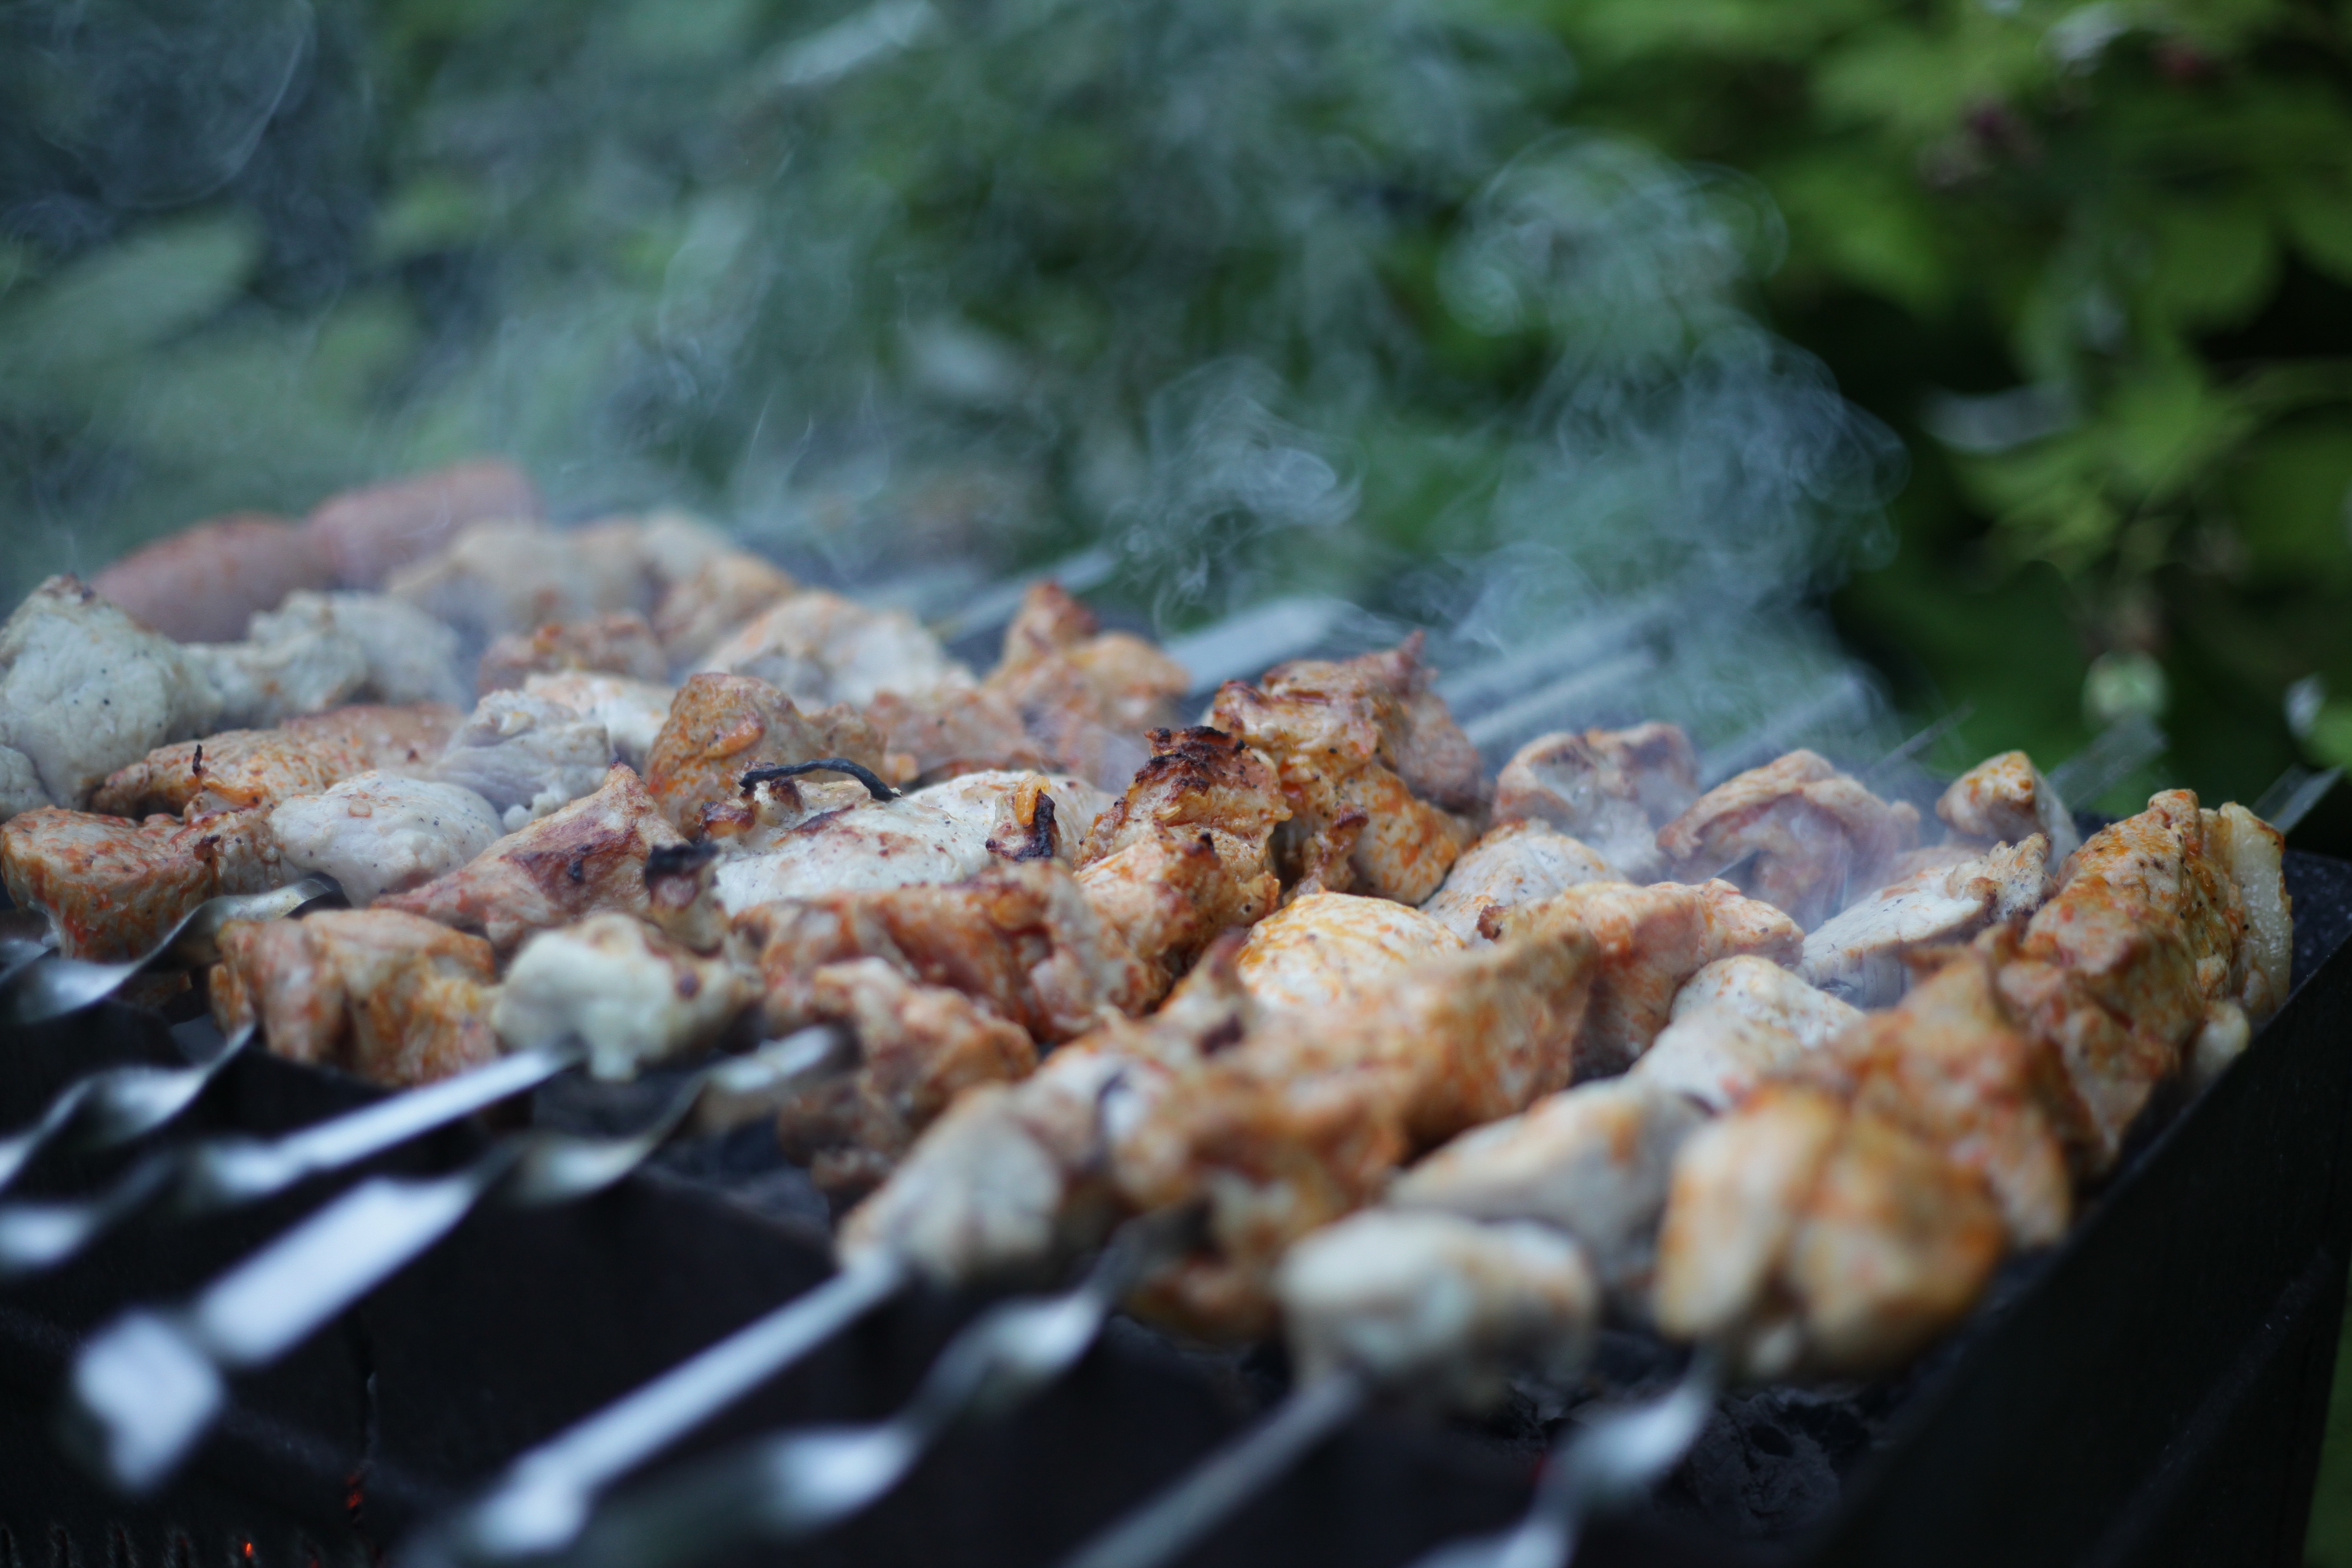
summer, dish, food, cooking, fish, meat, barbecue, cuisine, asian food, skewers, grilling, barbecue grill, shish kebab, on the nature, mangal, grilled food, fried meat, outdoor grill